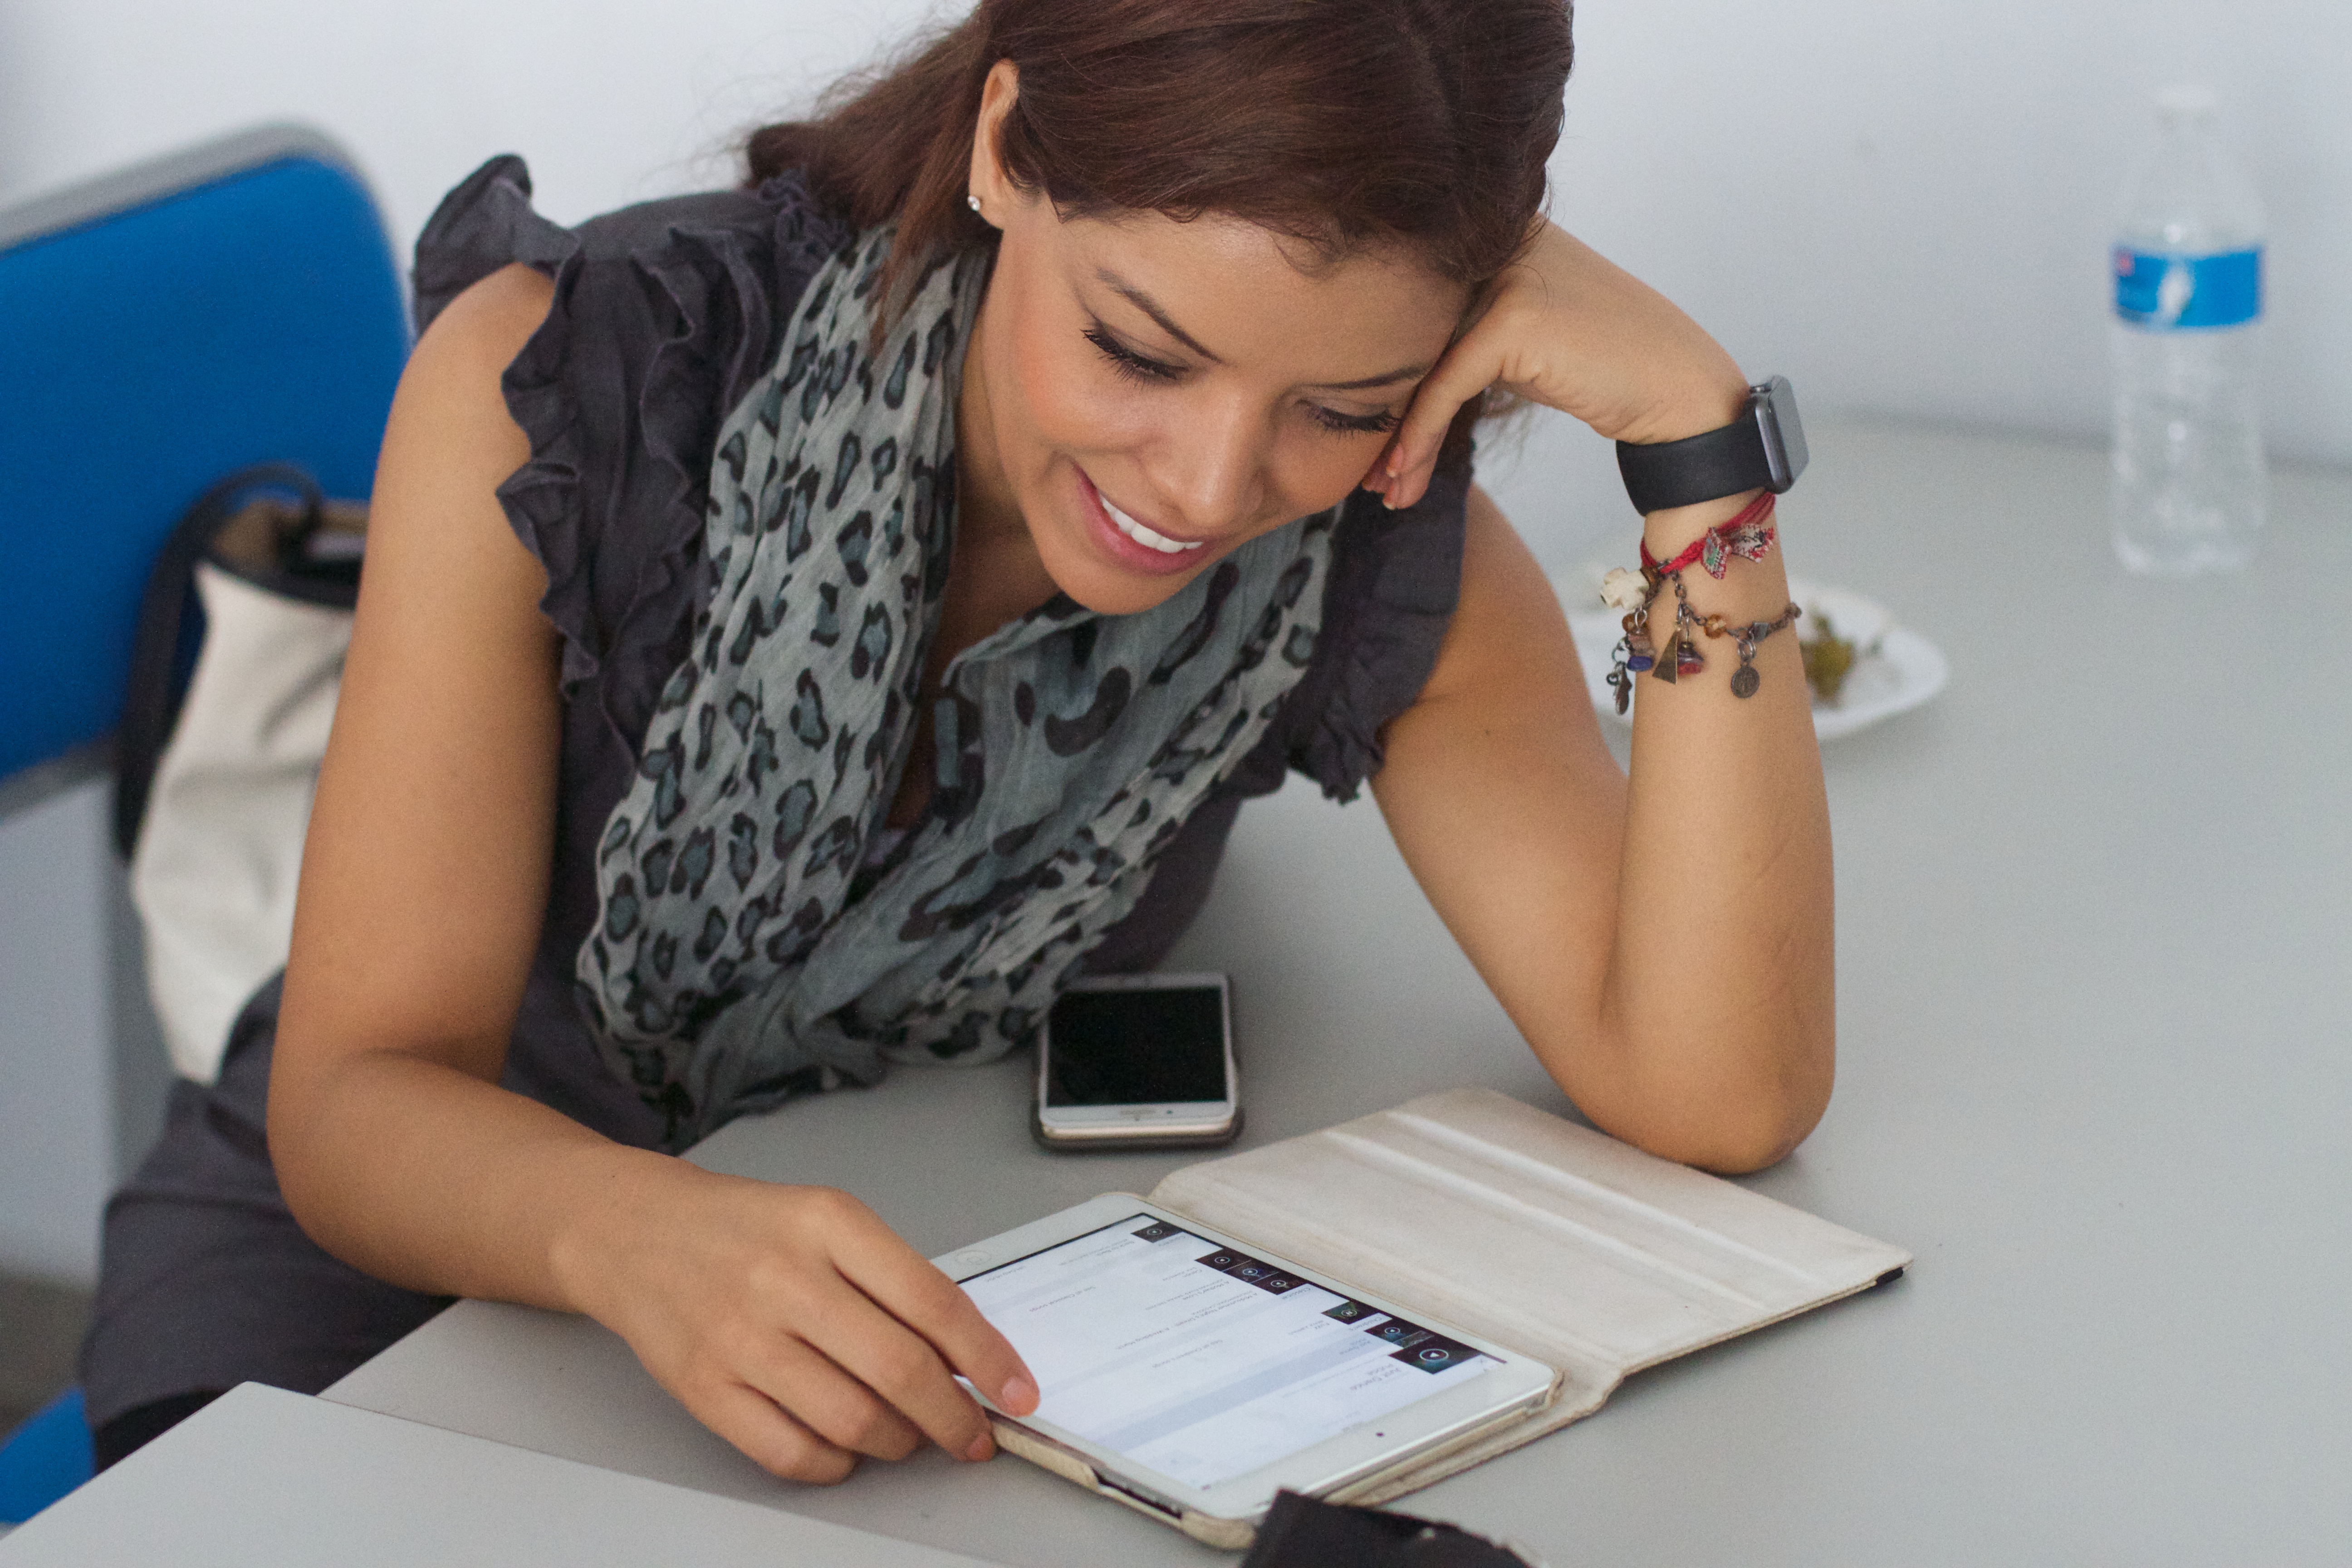
writing, person, learning, udgagora, homework, human positions